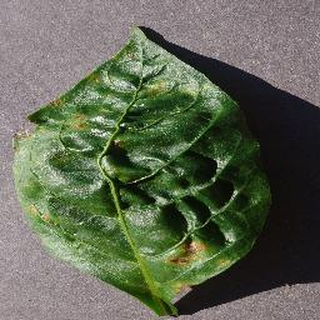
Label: bell_pepper_bacterial_spot